Jewellery of Tamil Nadu

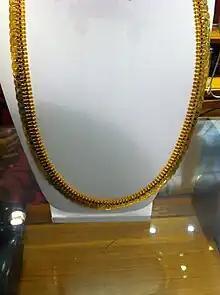
Kaasumaalai

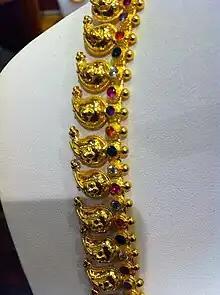
Maangamaalai

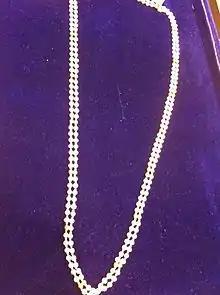
Muthumaalai or Muthucharam

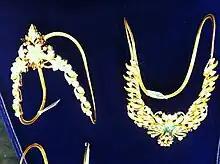
Vangi

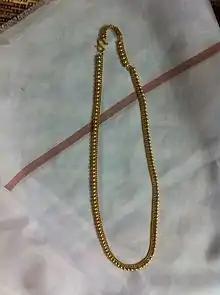
Araijan kodi or Araijanam

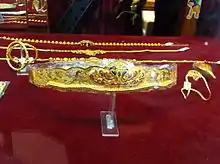
Oddiyanam

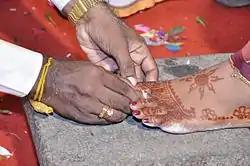
Metti or Minji ritual during Tamil wedding

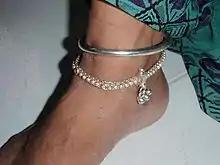
Silambu & Kolusu

In February 2025, former chief minister Jayalalithaa's jewellery worth 27 kg were handed over to Tamil Nadu government by a court in Karnataka.